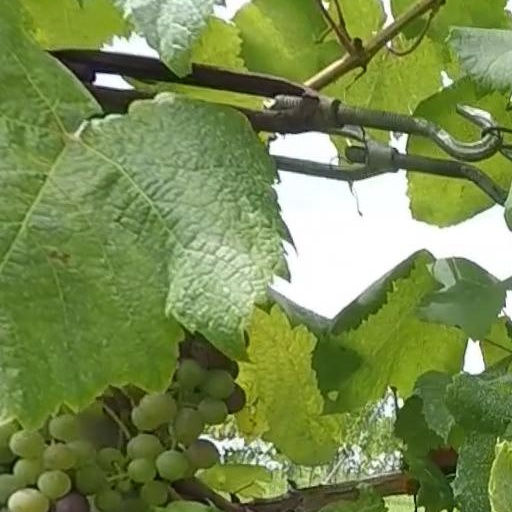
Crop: grape